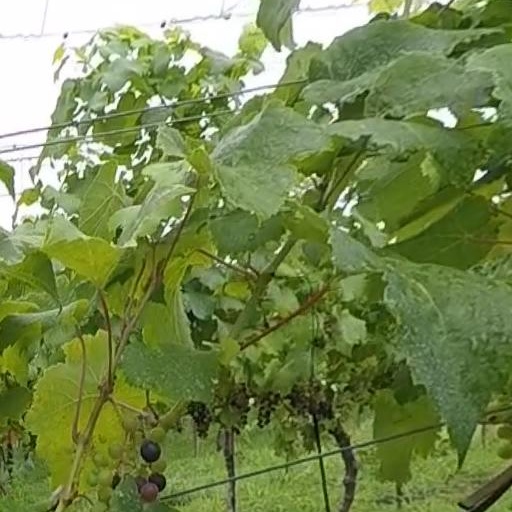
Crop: grape